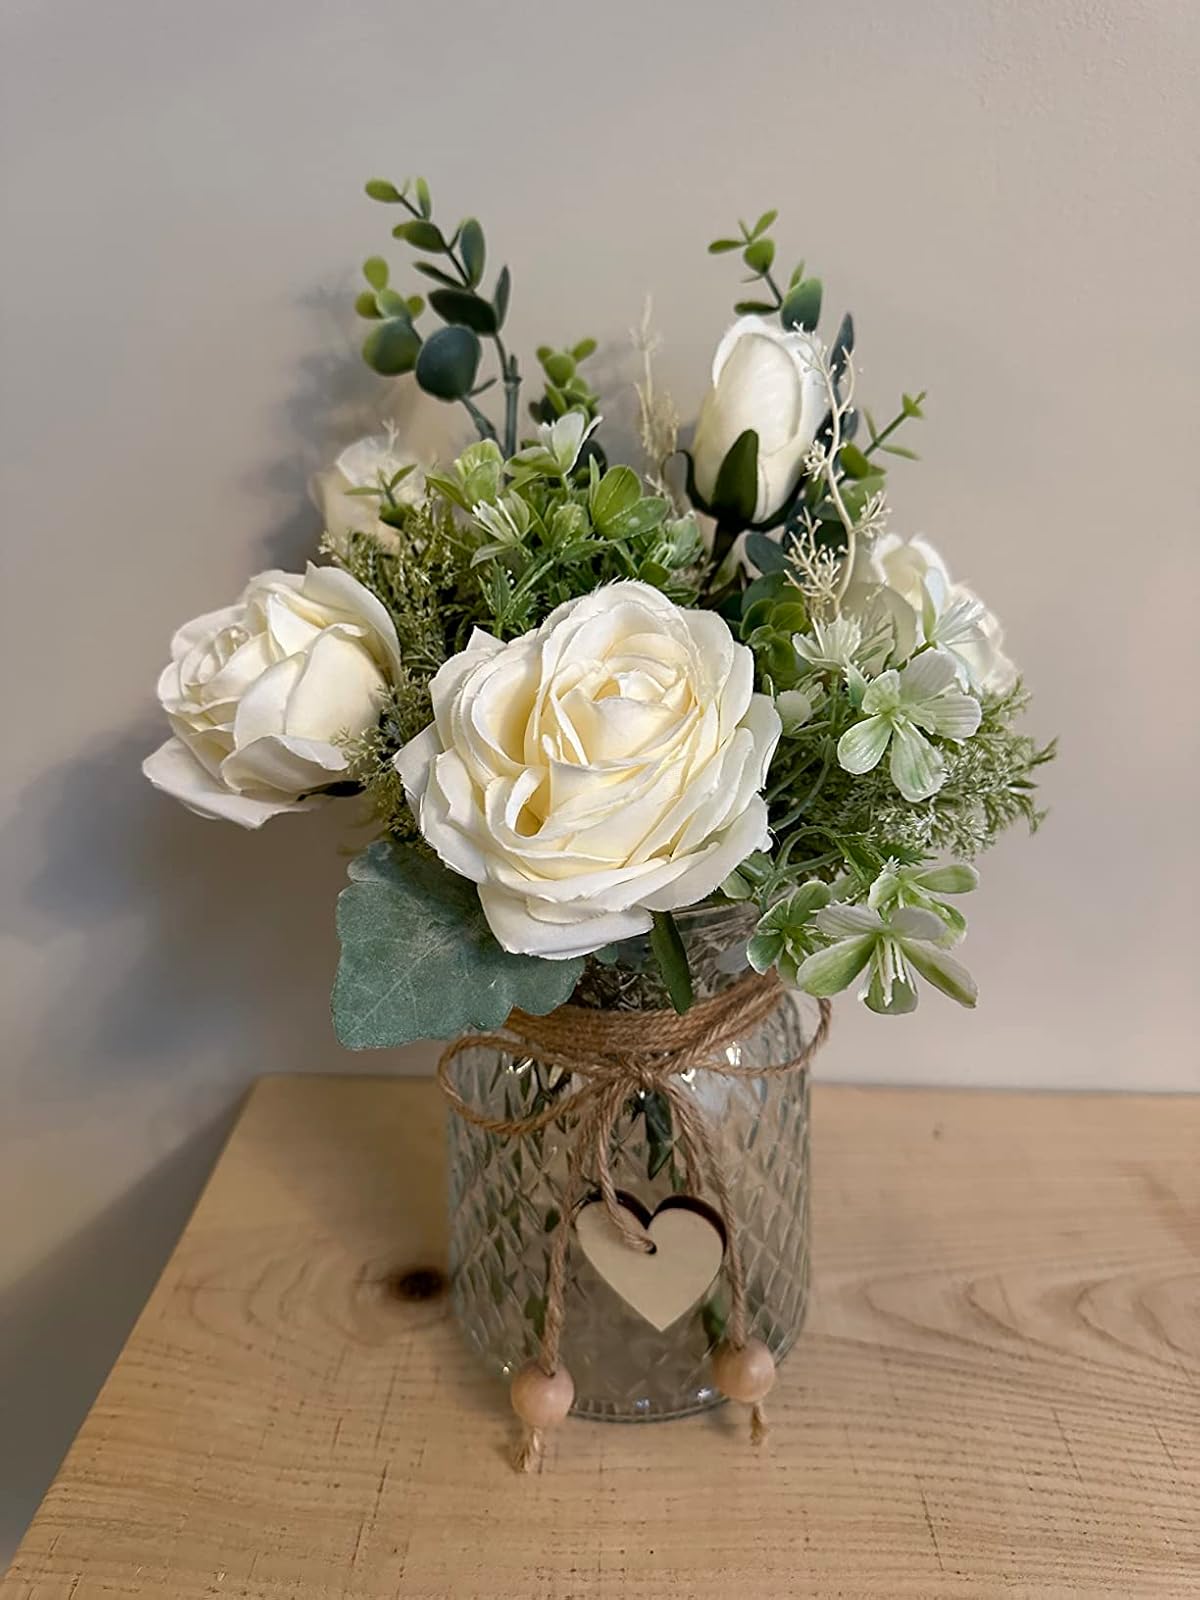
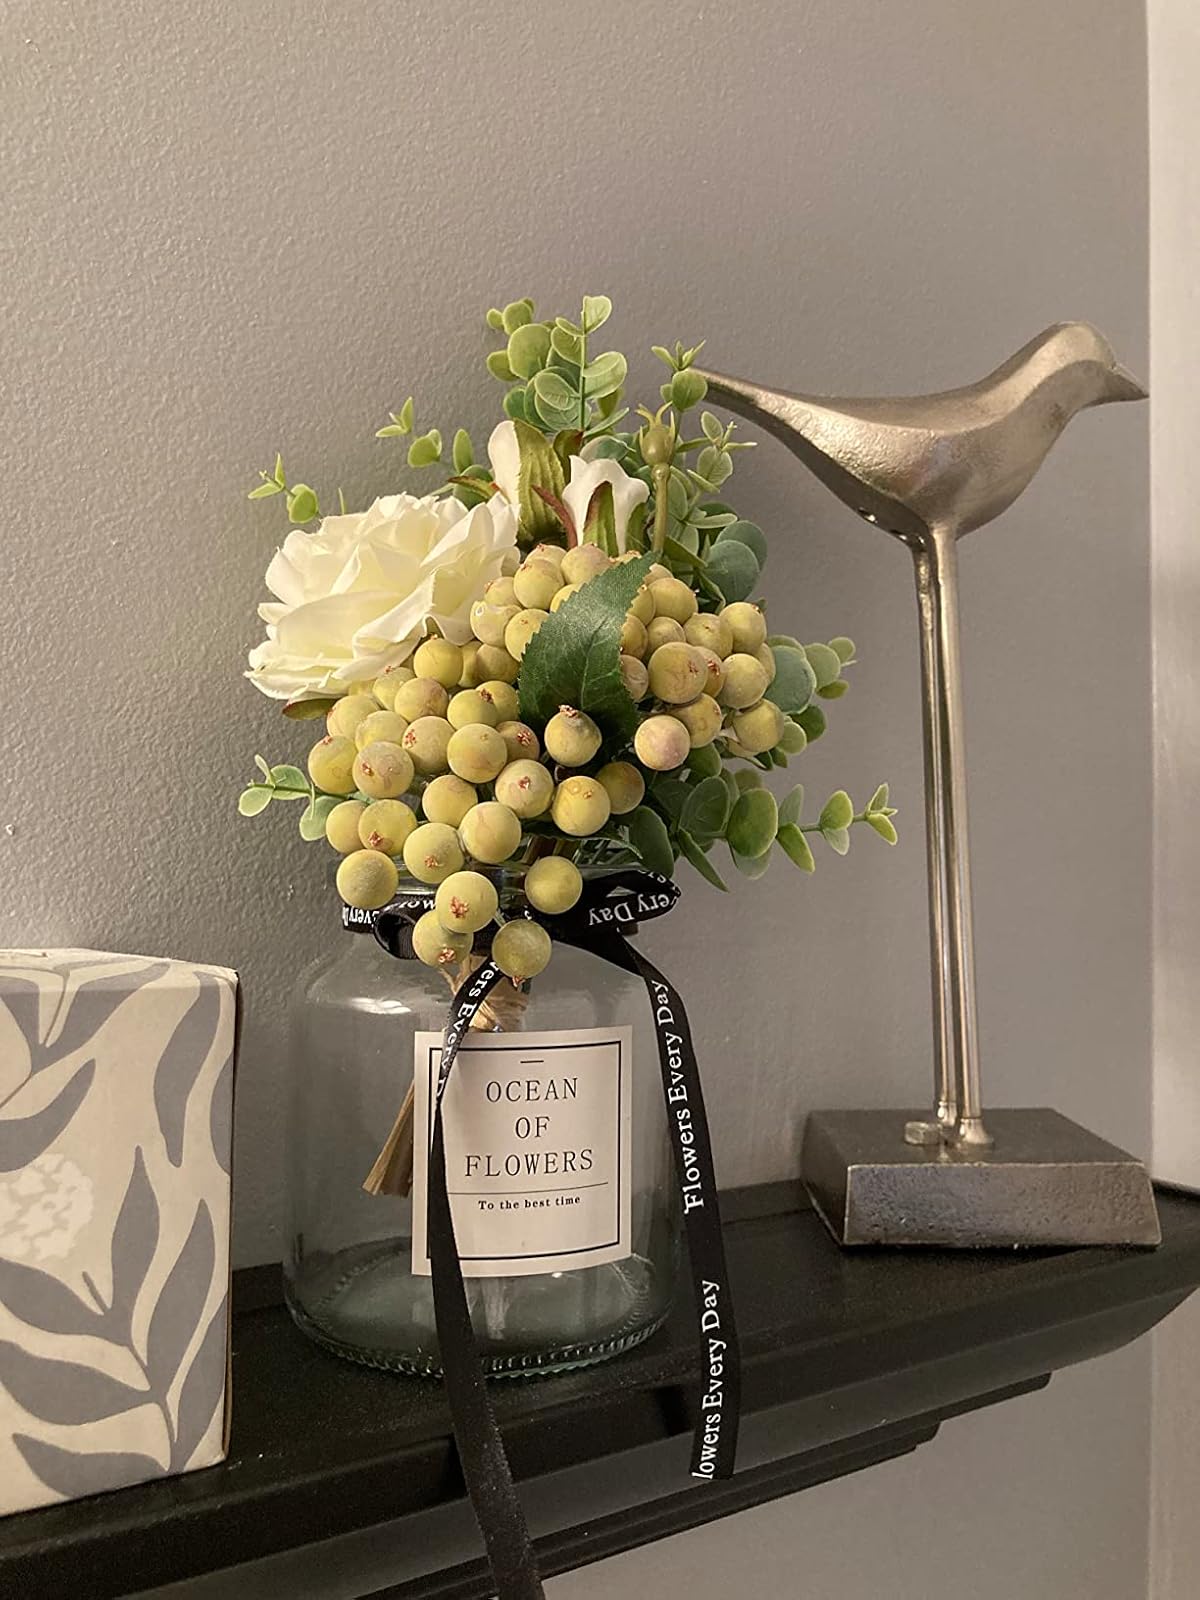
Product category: vase
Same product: no